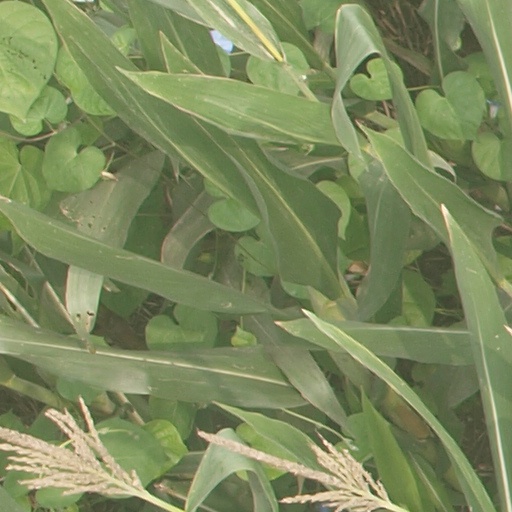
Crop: maize; corn